Finders Keepers (1984 film)

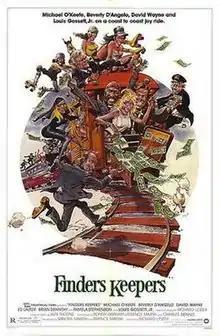
Theatrical release poster by Mort Drucker

Finders Keepers is a 1984 American comedy film directed by Richard Lester, and starring Michael O'Keefe, Beverly D'Angelo, Brian Dennehy, Louis Gossett Jr. and Jim Carrey. It was adapted from Charles Dennis' 1974 novel "The Next-to-Last Train Ride". The film opened on May 18, 1984, earning $865,207 during its first weekend in 753 theaters.